Tiger by the Tail (Coelho novel)

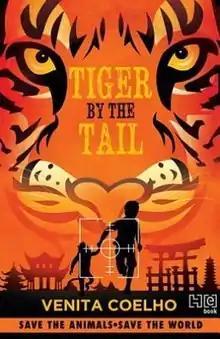
First edition

Tiger by the Tail is a 2013 novel by Indian author Venita Coelho (also the author of the story collection "Dungeon Tales"). It has been illustrated by Priya Kuriyan and published by Hachette India. The novel tells the story of Rana, an eleven-and-a-half-year-old boy, who is on a mission to save the tigers from disappearing from various Indian forests.